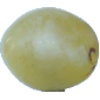
Label: Grape White 1